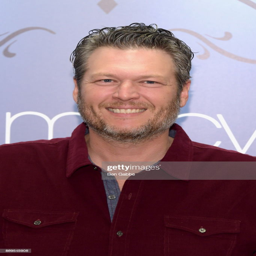
country artist attends country artist .